Gulf of Tonkin incident

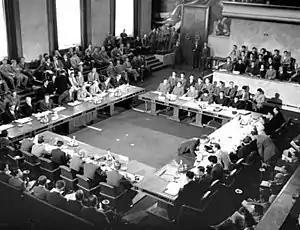
The Geneva Conference

The Geneva Conference in 1954 was intended to settle outstanding issues following the end of hostilities between France and the Viet Minh at the end of the First Indochina War. Neither the United States nor the State of Vietnam signed anything at the 1954 Geneva Conference. The accords, which were signed by other participants including the Viet Minh, mandated a temporary ceasefire line, which separated southern and northern Vietnam to be governed by the State of Vietnam and the Viet Minh respectively. The accords called for a general election by July 1956 to create a unified Vietnamese state. The accords allowed free movement of the population between the north and south for three hundred days. They also forbade the political interference of other countries in the area, the creation of new governments without the stipulated elections, and foreign military presence. By 1961, South Vietnamese President Ngo Dinh Diem faced significant discontent among some quarters of the southern population, including some Buddhists who were opposed to the rule of Diem's Catholic supporters. Viet Minh political cadres, who were legally campaigning for the promised elections between 1955 and 1957, were suppressed by the government. In March 1956, the North Vietnamese leadership approved tentative measures to revive the southern insurgency in December 1956. A communist-led uprising began against Diem's government in April 1957. The North Vietnamese Communist Party approved a "people's war" on the South at a session in January 1959, and on 28 July, North Vietnamese forces invaded Laos to maintain and upgrade the Ho Chi Minh trail, in support of insurgents in the south. The rebellion, headed by the National Front for the Liberation of South Vietnam (NLF, or Viet Cong) under the direction of North Vietnam, had intensified by 1961. About 40,000 communist soldiers infiltrated the south from 1961 to 1963.